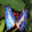
Label: butterfly